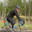
Label: bicycle